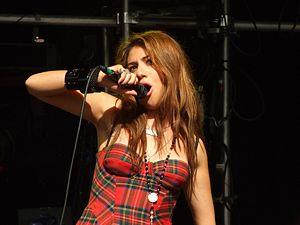
Gabriella Lucia Cilmi est une chanteuse australienne, d'origine italienne, née le 10 octobre 1991 à Melbourne. Elle a sorti son premier album Lessons to Be Learned en 2008 et a reçu la même année six ARIA Music Awards. Son second album, Ten, est sorti en 2010. En 2011, elle quitte son label Island Records et commence l'enregistrement d'un troisième album studio, The Sting, sorti le 4 novembre 2013 sous un label indépendant.